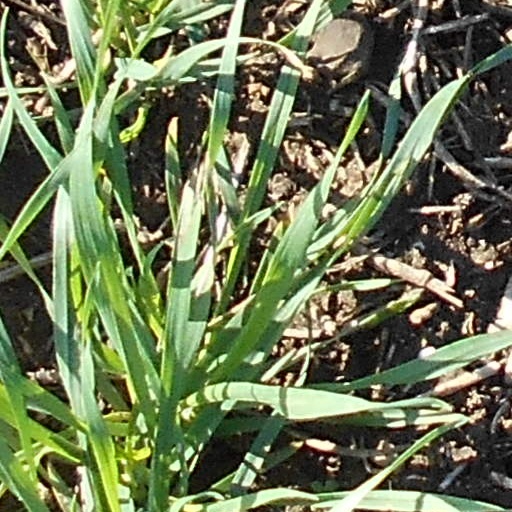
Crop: wheat